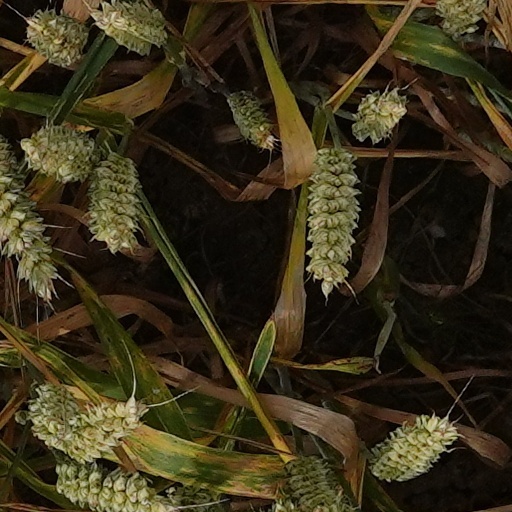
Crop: wheat